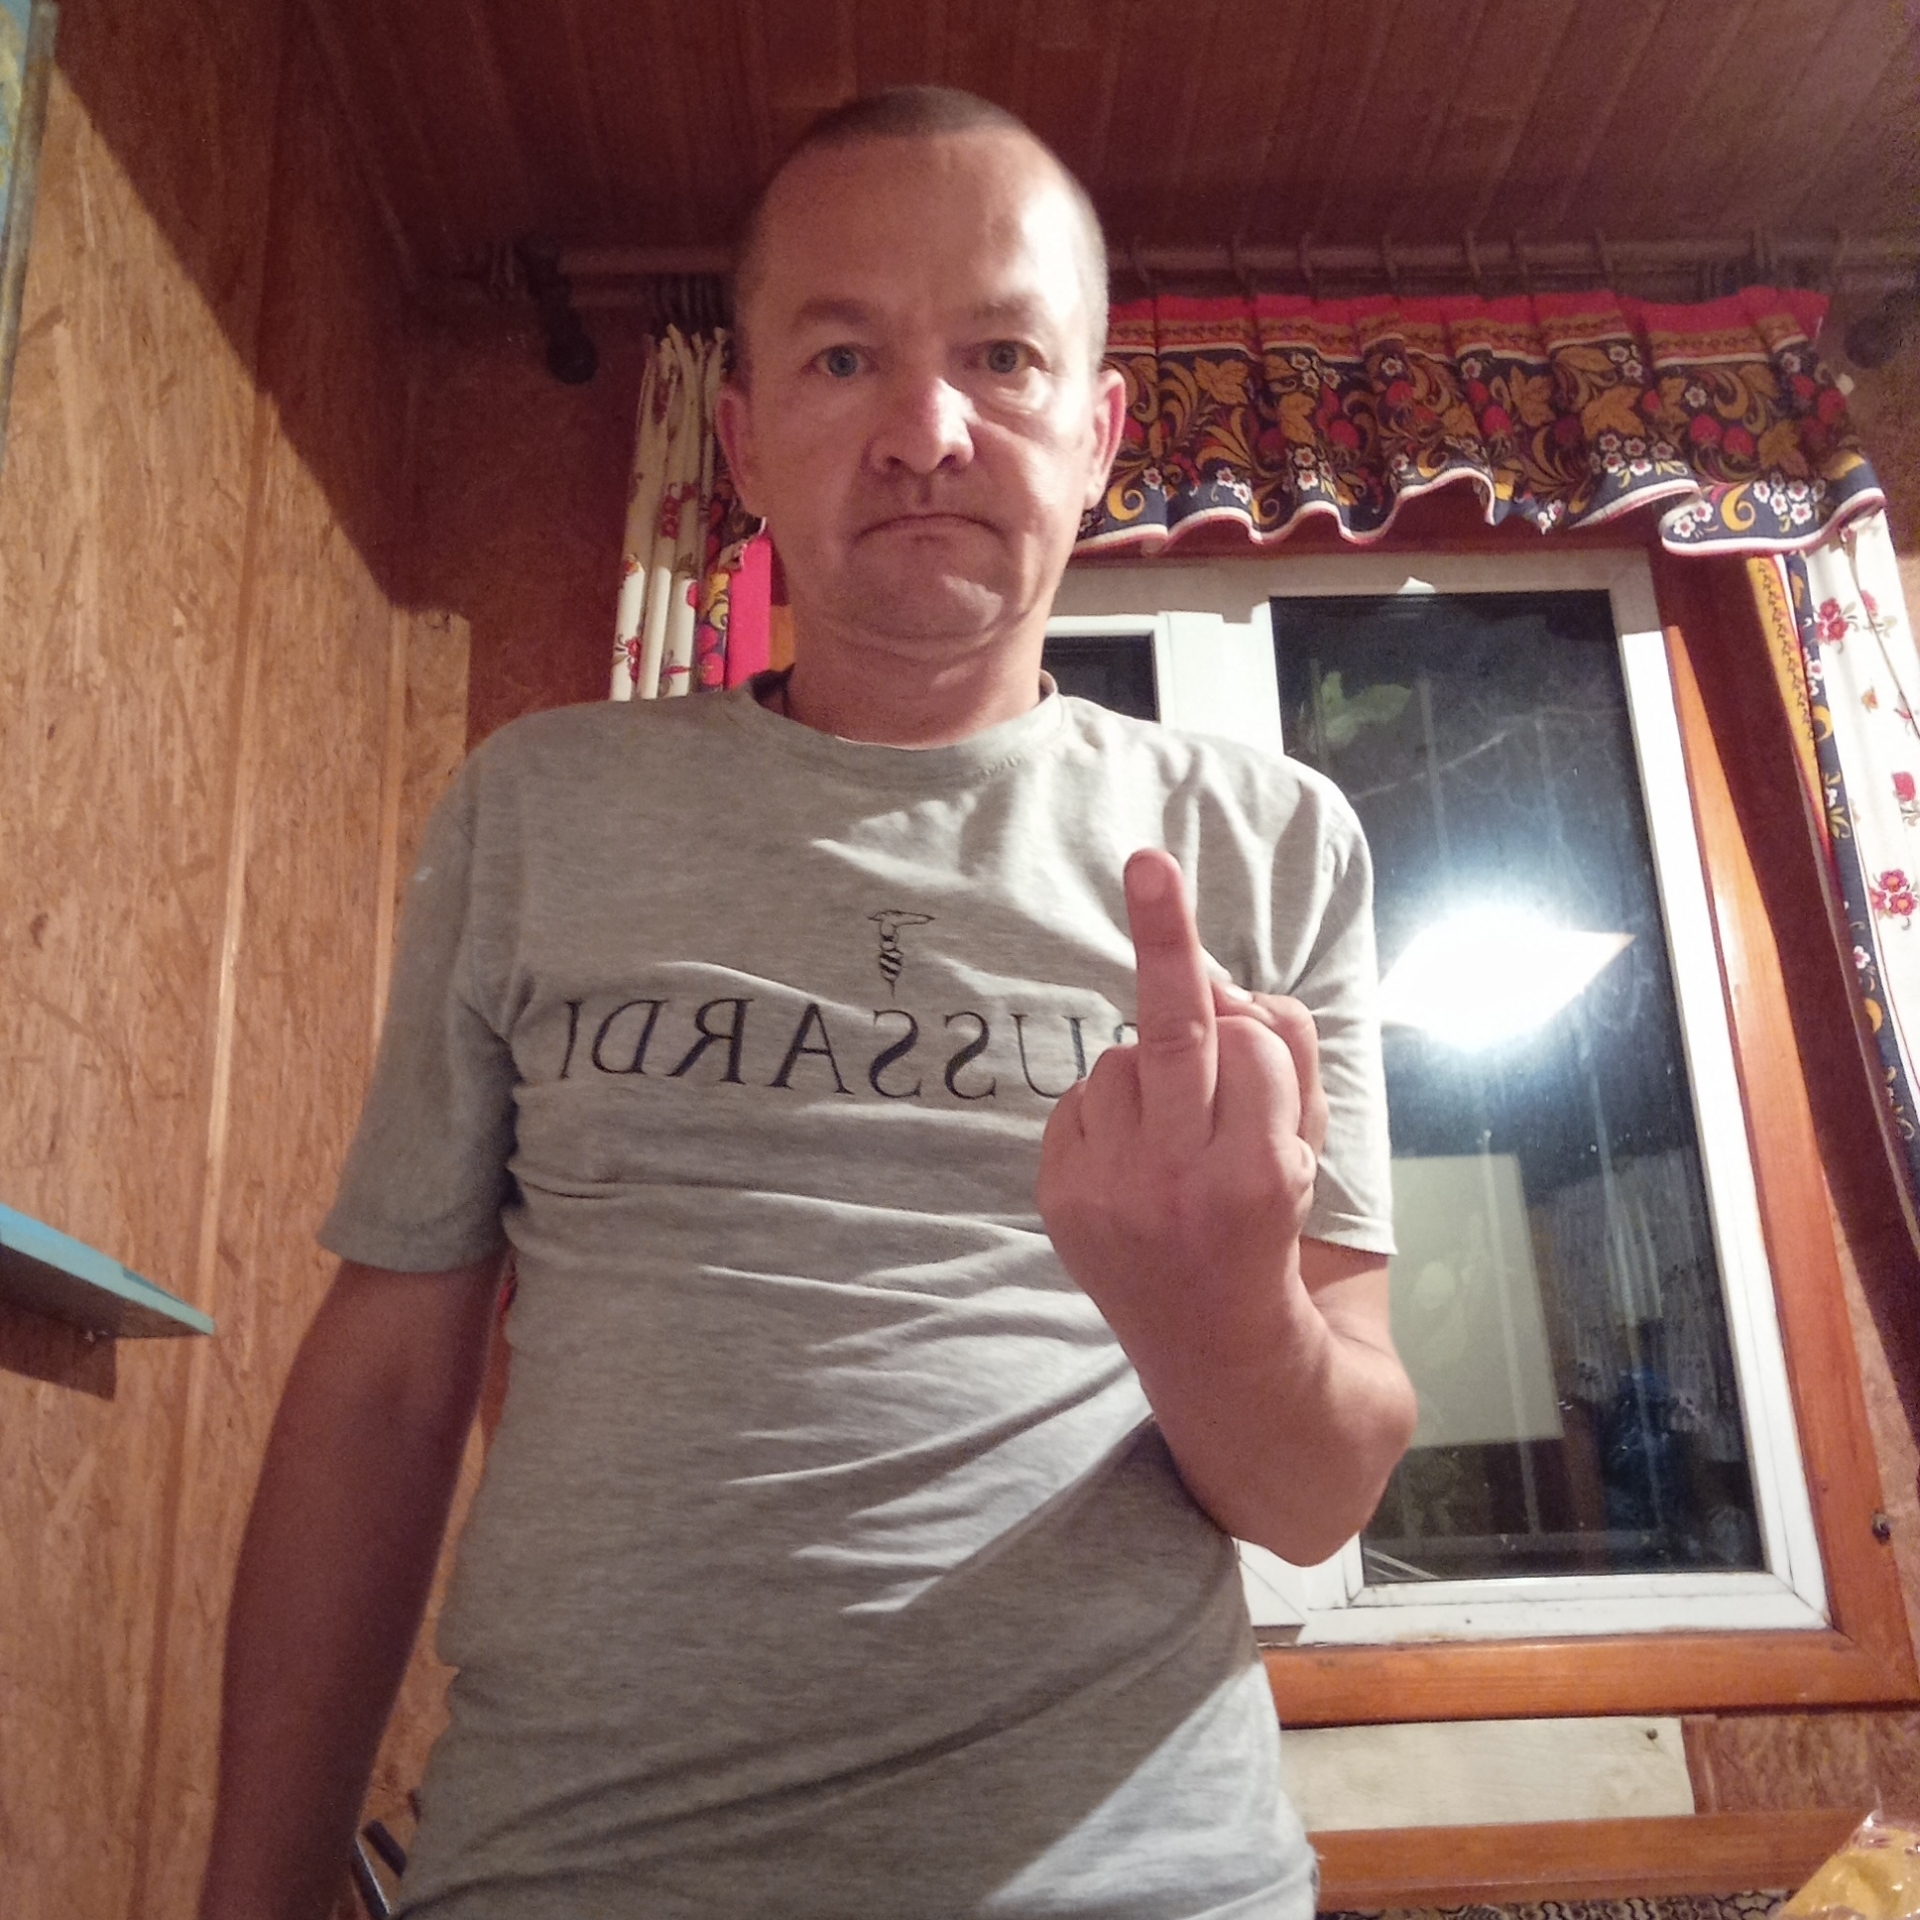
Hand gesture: middle_finger